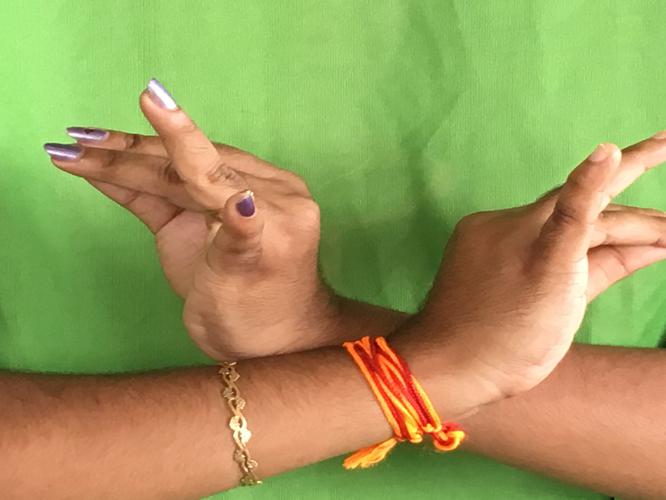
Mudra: Katakavardhana
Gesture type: double_hand